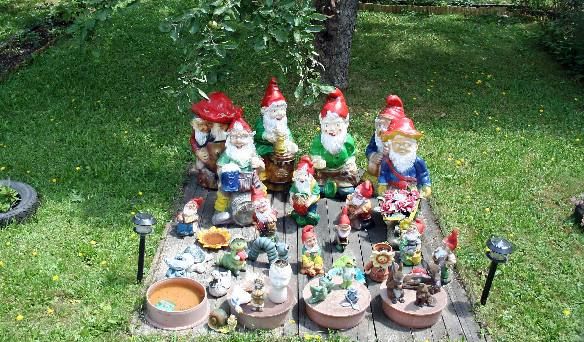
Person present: No